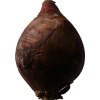
Label: red_onion